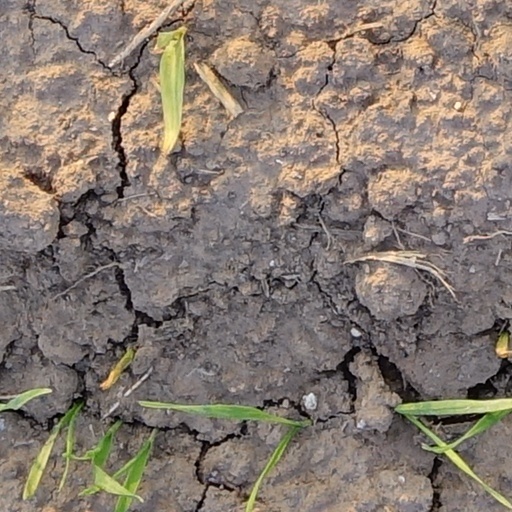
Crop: wheat